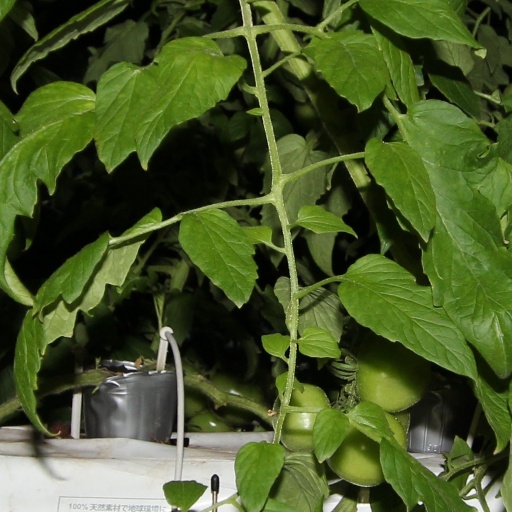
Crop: tomato